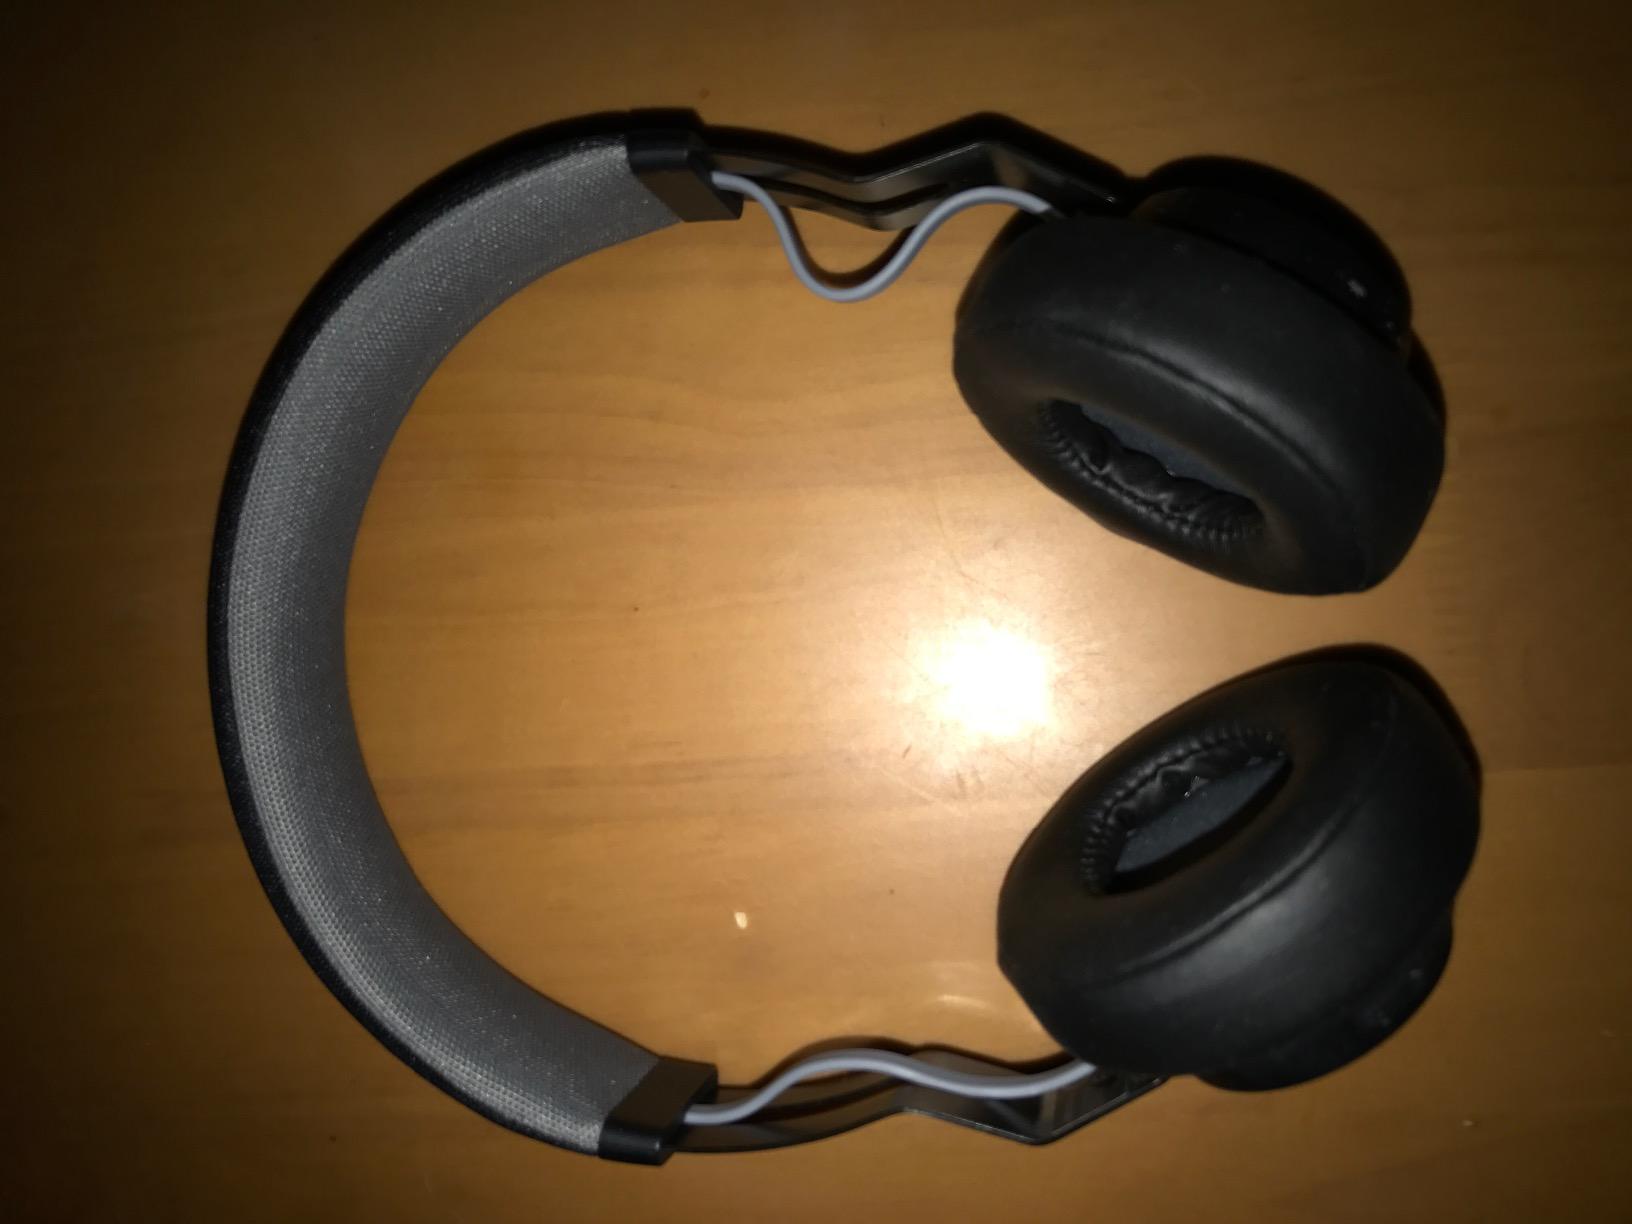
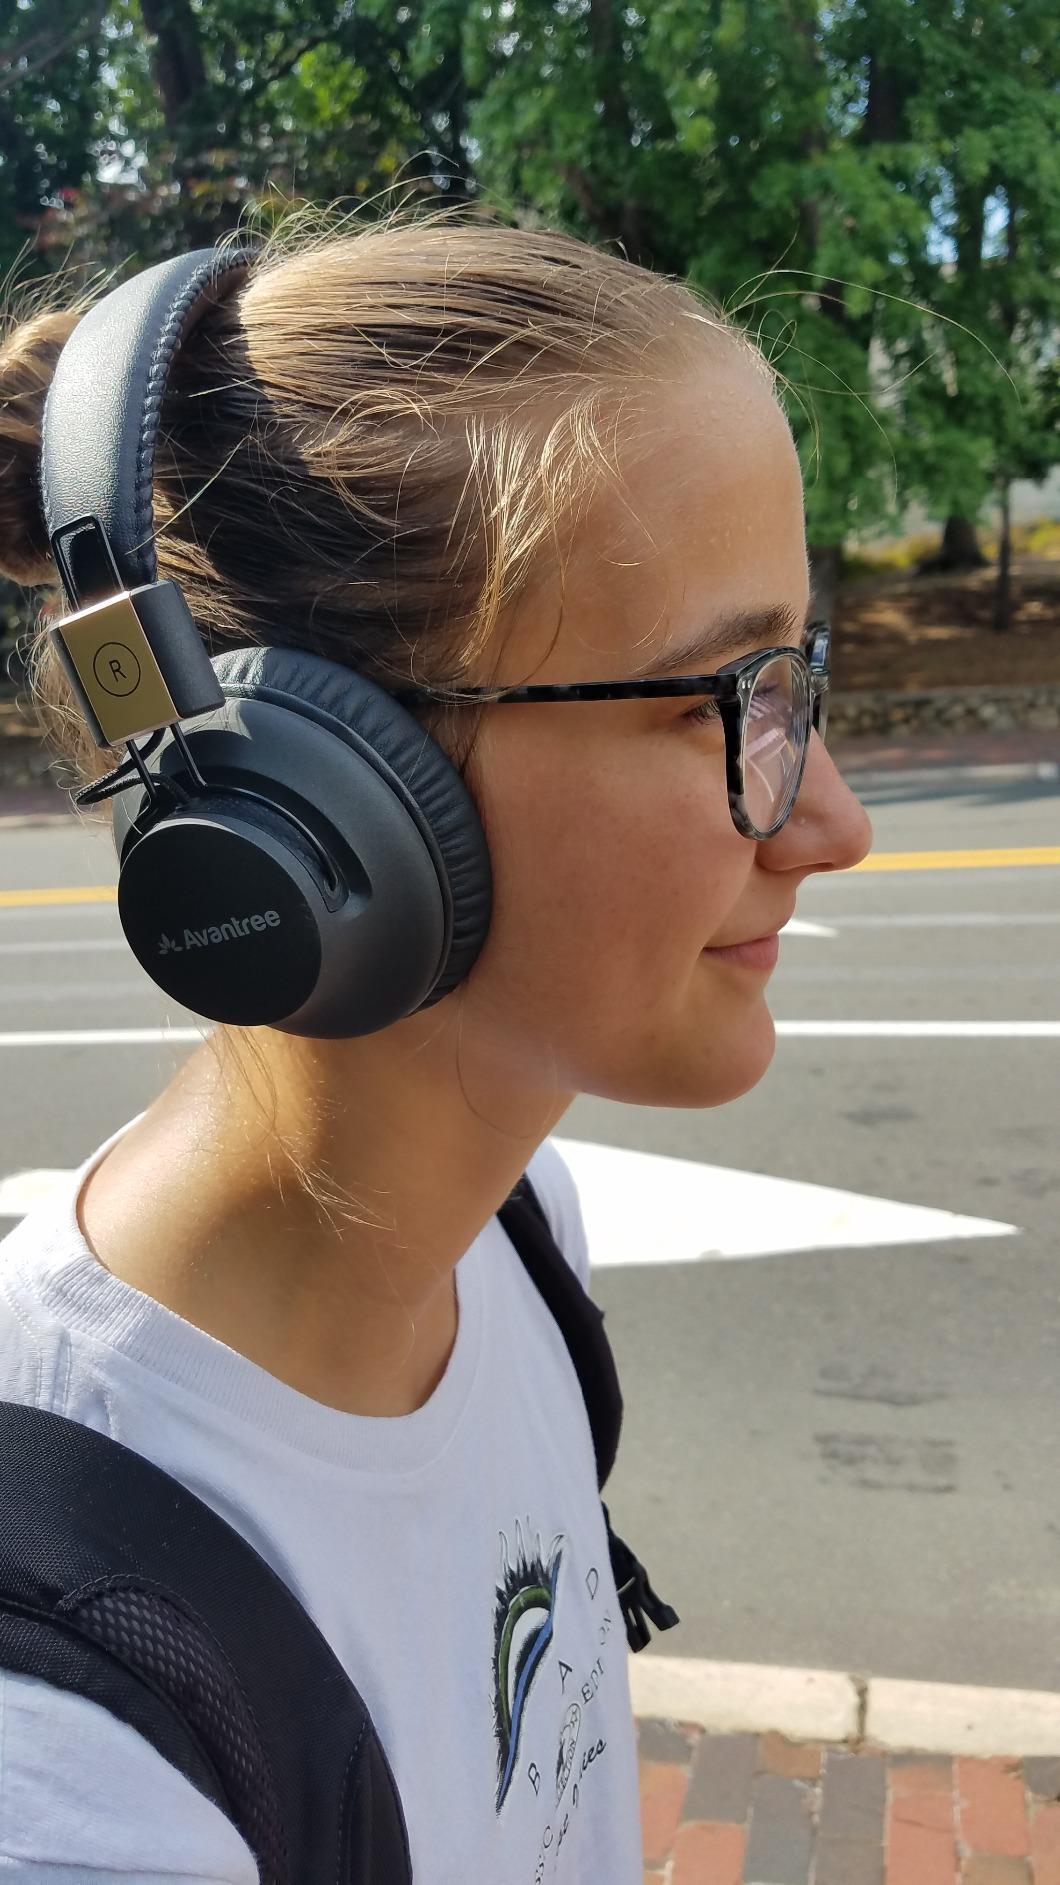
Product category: headphones
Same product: no